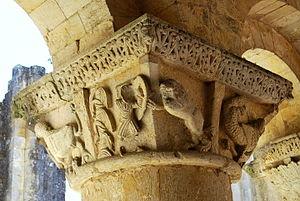
Abbaye de la Sauve-Majeure
L'abbaye de la Sauve-Majeure est un ancien monastère de l'ordre de Saint-Benoît situé sur le territoire de la commune de La Sauve, dans le département de la Gironde en Aquitaine.